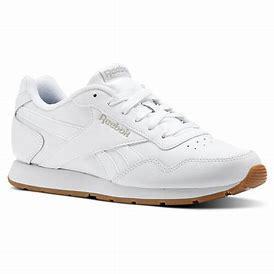
Brand: Reebok
Model: Royal Glide